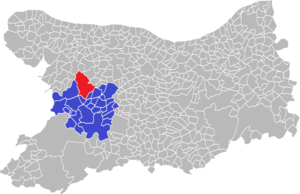
auseulles
Aurseulles est, depuis le 1ᵉʳ janvier 2017, une commune nouvelle française située dans le département du Calvados en région Normandie, peuplée de 1 916 habitants.